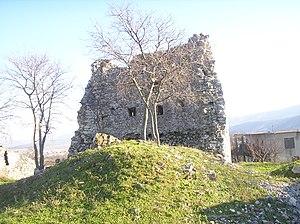
La forteresse de Gabela se trouve en Bosnie-Herzégovine, sur le territoire du village de Gabela et dans la municipalité de Čapljina. Elle remonte au Moyen Âge et est inscrite sur la liste des monuments nationaux de Bosnie-Herzégovine.